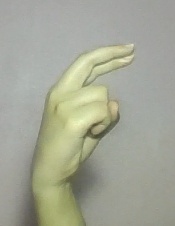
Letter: zay